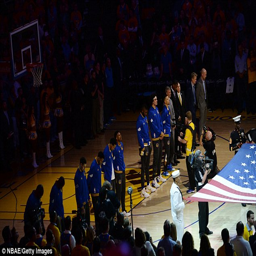
sports team are seen before the game against sports team during the moment of silence